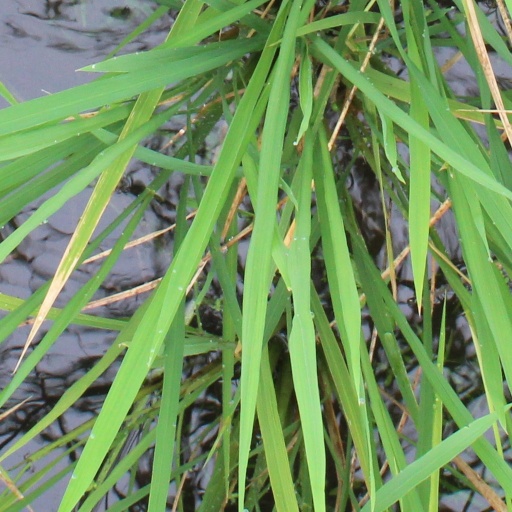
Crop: rice